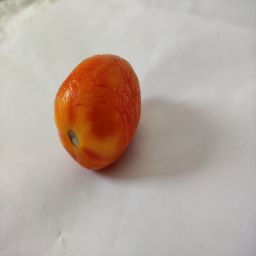
Crop: Tomato
Quality: Old